INS Yaffo (1998)

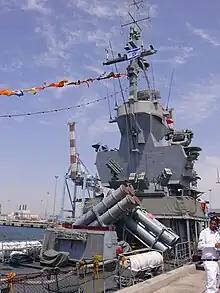

The length of "Yaffo" is , the breadth is and the draught is . This unit has a flush deck, short superstructure located in front of the midship and freeboard. The full load displacement is 488 tonnes. The main propulsion machinery are four compression-ignition MTU 16V538 TB93 engines, which total power is . The flank speed of this ship is ; the range is at and at .